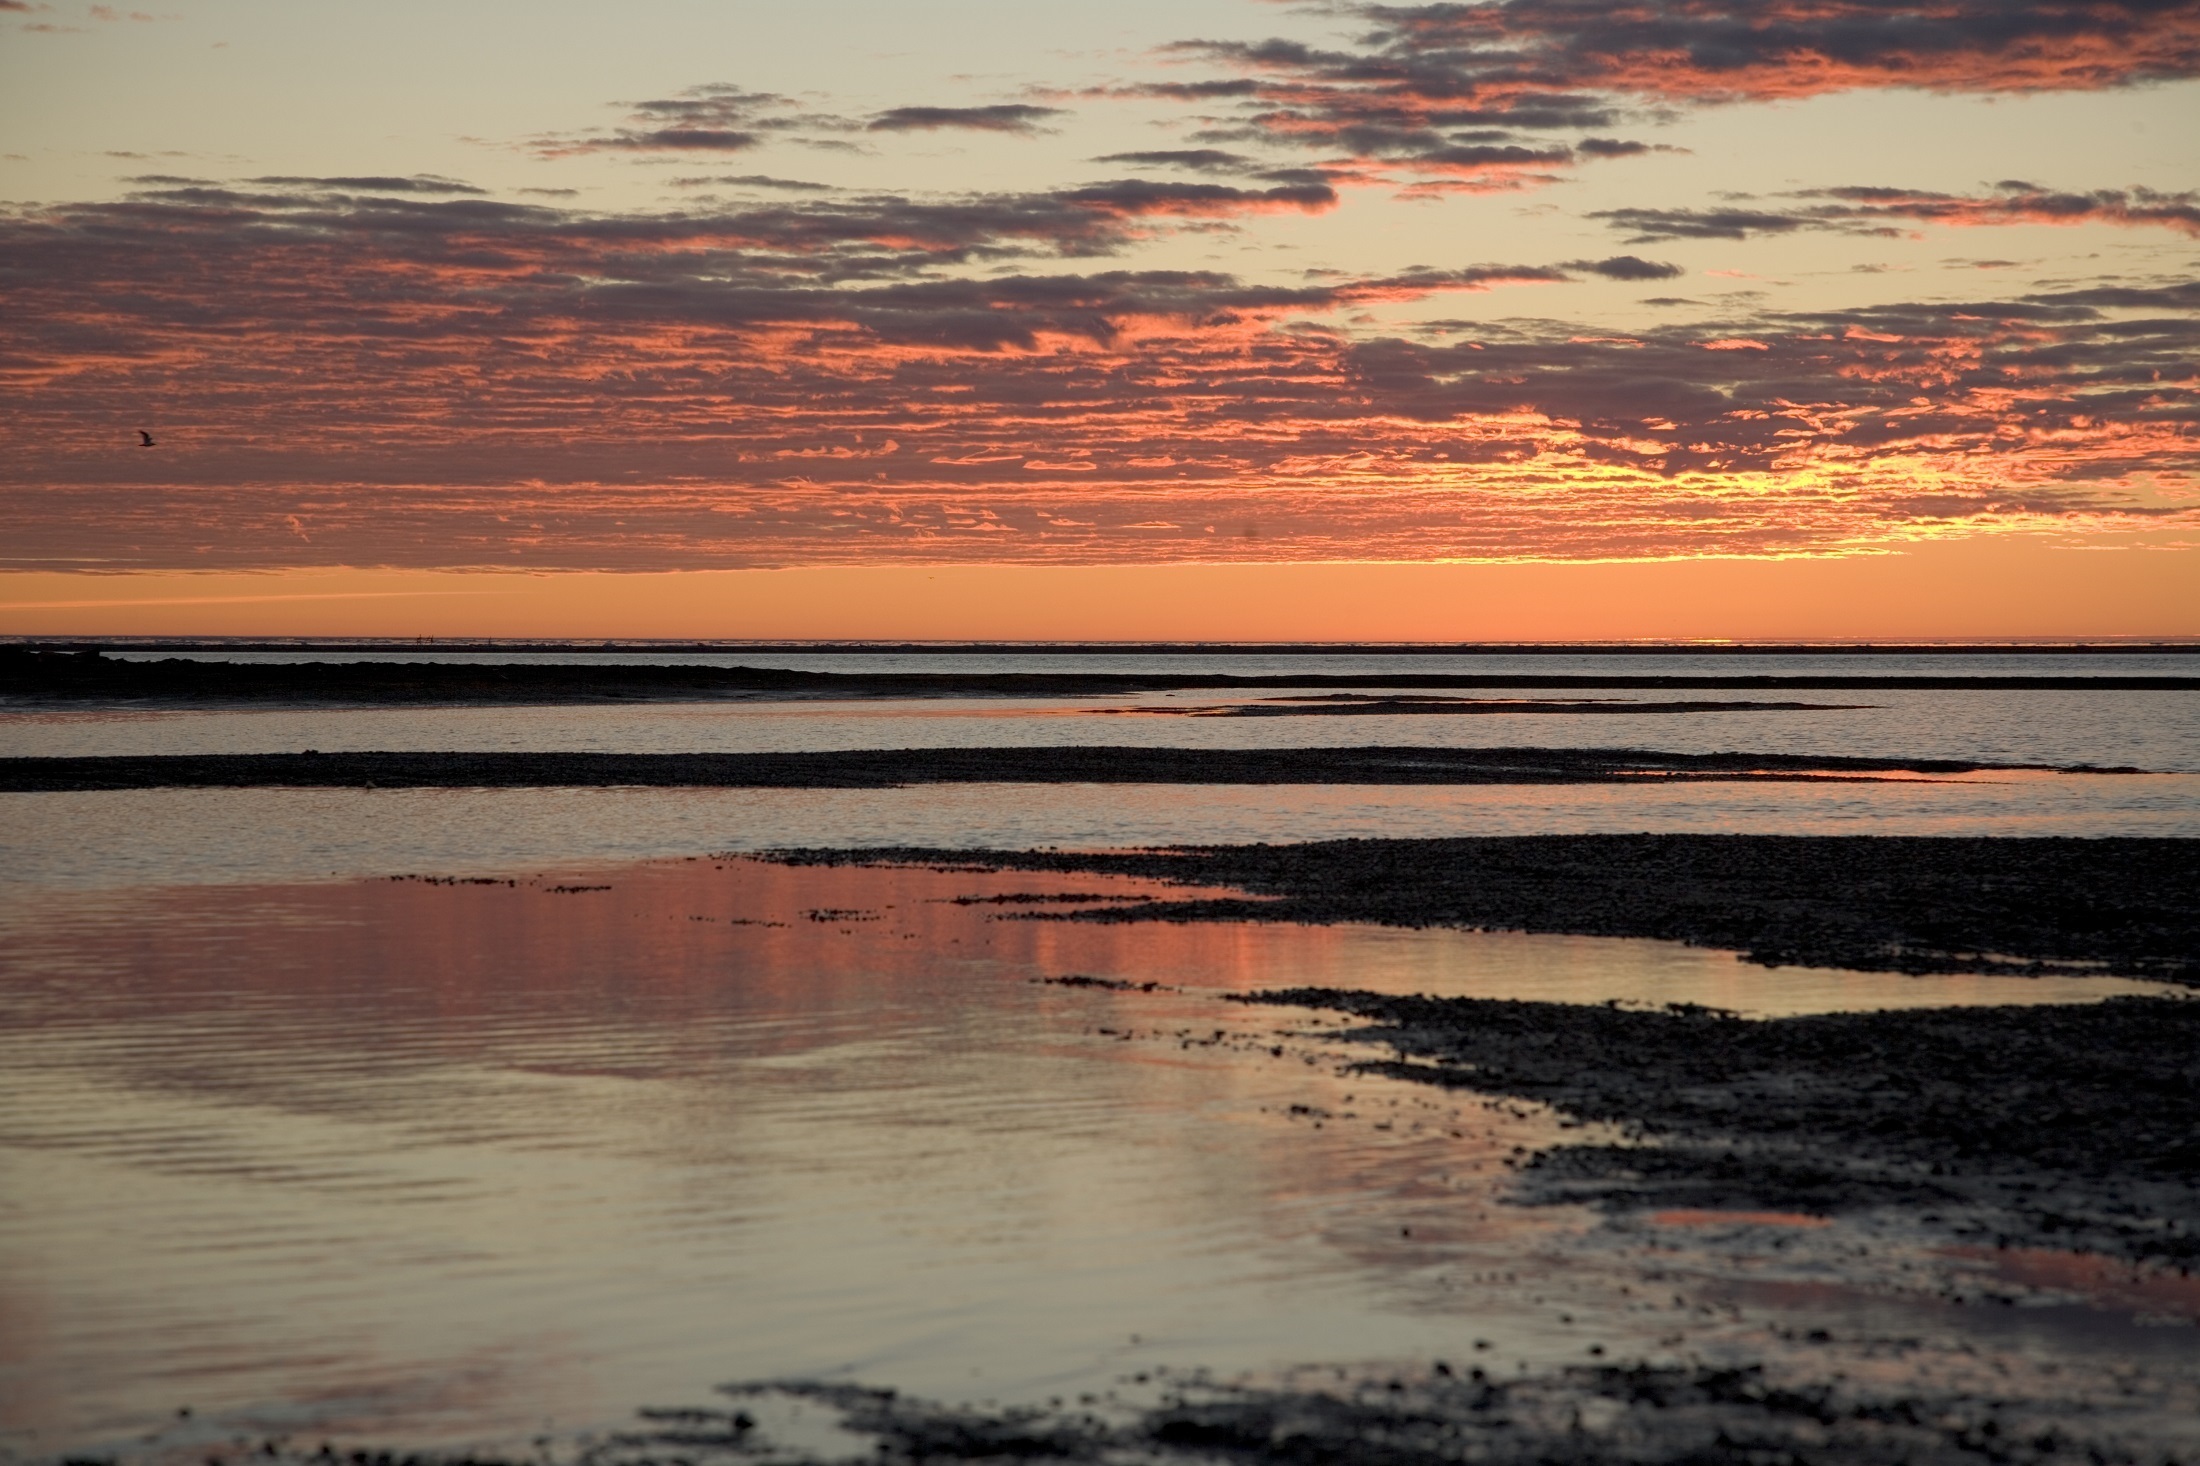
beach, sea, coast, water, sand, ocean, horizon, cloud, sky, sun, sunrise, sunset, morning, shore, wave, dawn, dusk, evening, twilight, reflection, scenic, seascape, colorful, body of water, outdoors, clouds, silhouettes, afterglow, wind wave